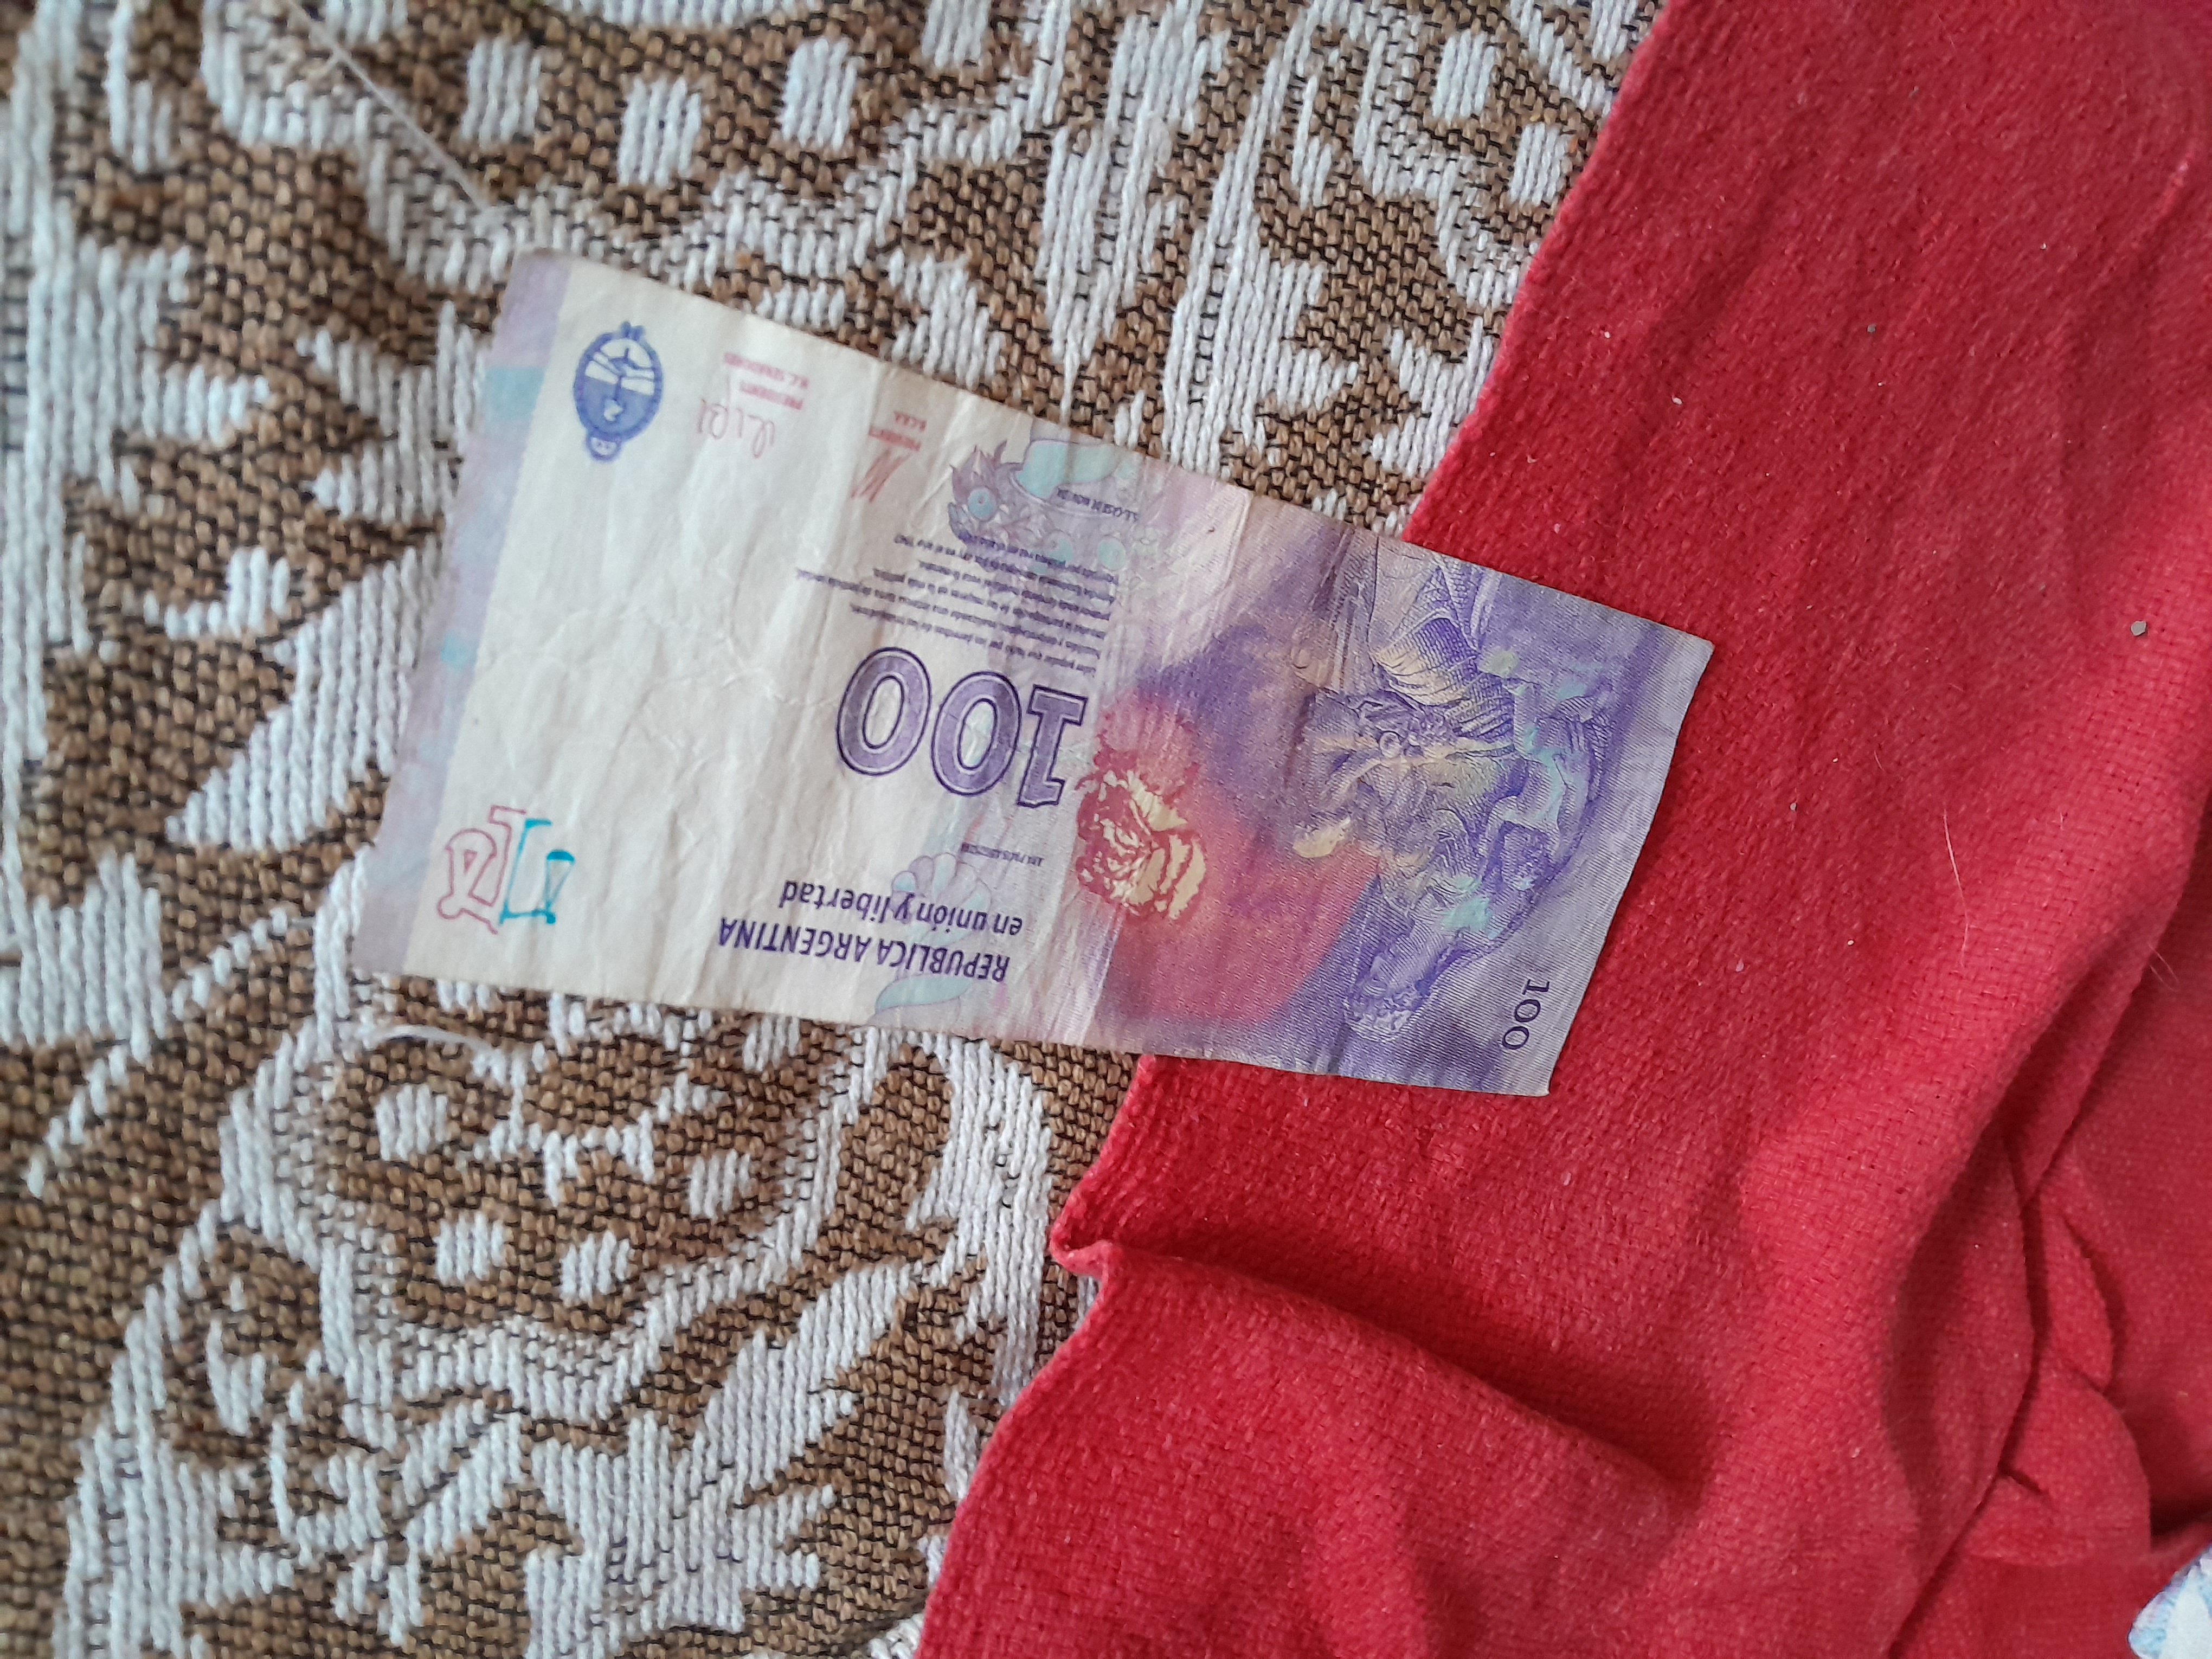
Denominación: 100